List of Fleet Air Arm aircraft in World War II

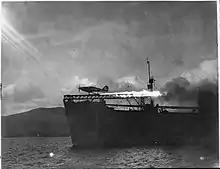
CAM ships launched their fighters, in this case a Sea Hurricane, with a rocket-powered catapult

The Sea Hurricane mk IA was a catapult only aircraft that was carried and launched from CAM ships. These ships only had the facilities to launch the aircraft so that if no land bases were available nearby the pilot was forced to ditch the aircraft in the sea when fuel ran out.